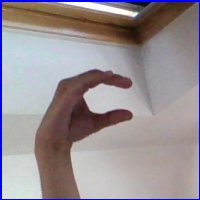
Letra: C